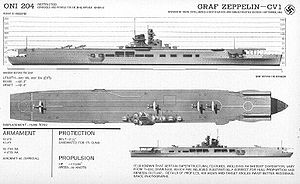
Graf Zeppelin (skib)
Graf Zeppelin
Graf Zeppelin var navnet på det hangarskib, som den tyske krigsmarine påbegyndte bygningen af i 1936 samtidig med et søsterskib og to øvrige planlagte. Skibet var opkaldt efter Ferdinand von Zeppelin. Skibet var påtænkt special udgaver af henholdsvis BF109 jageren og Stuka begge med svingbar vinge for opbevaring, og en dobbeltdækker topedo/rekonosringsflyver - i alt 44 fly.